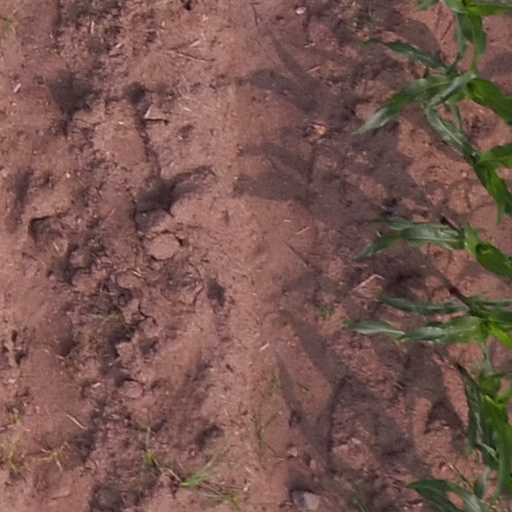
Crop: maize; corn